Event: Nepal Earthquake
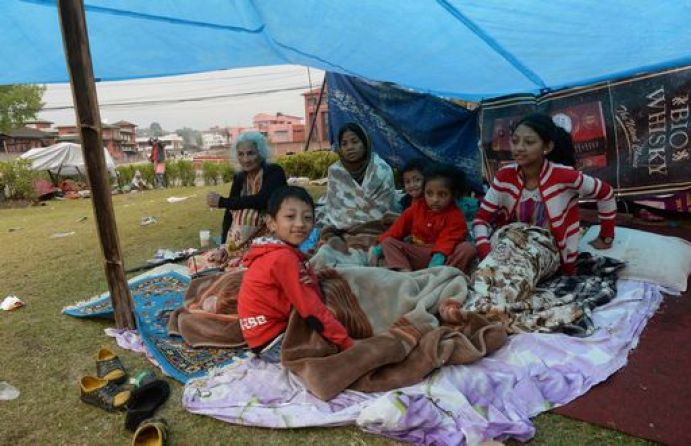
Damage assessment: no_damage